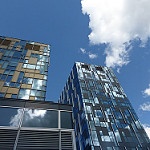
Label: buildings